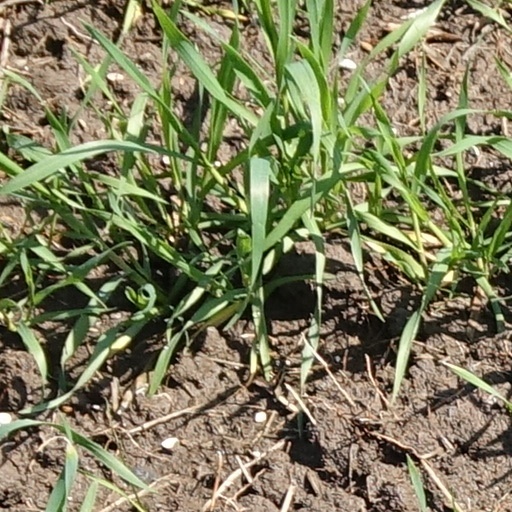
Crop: wheat